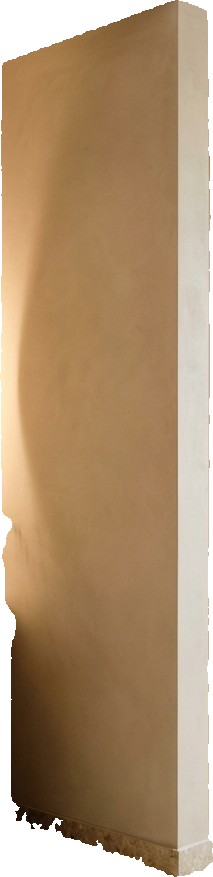
Surface category: wall